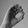
ASL letter: O